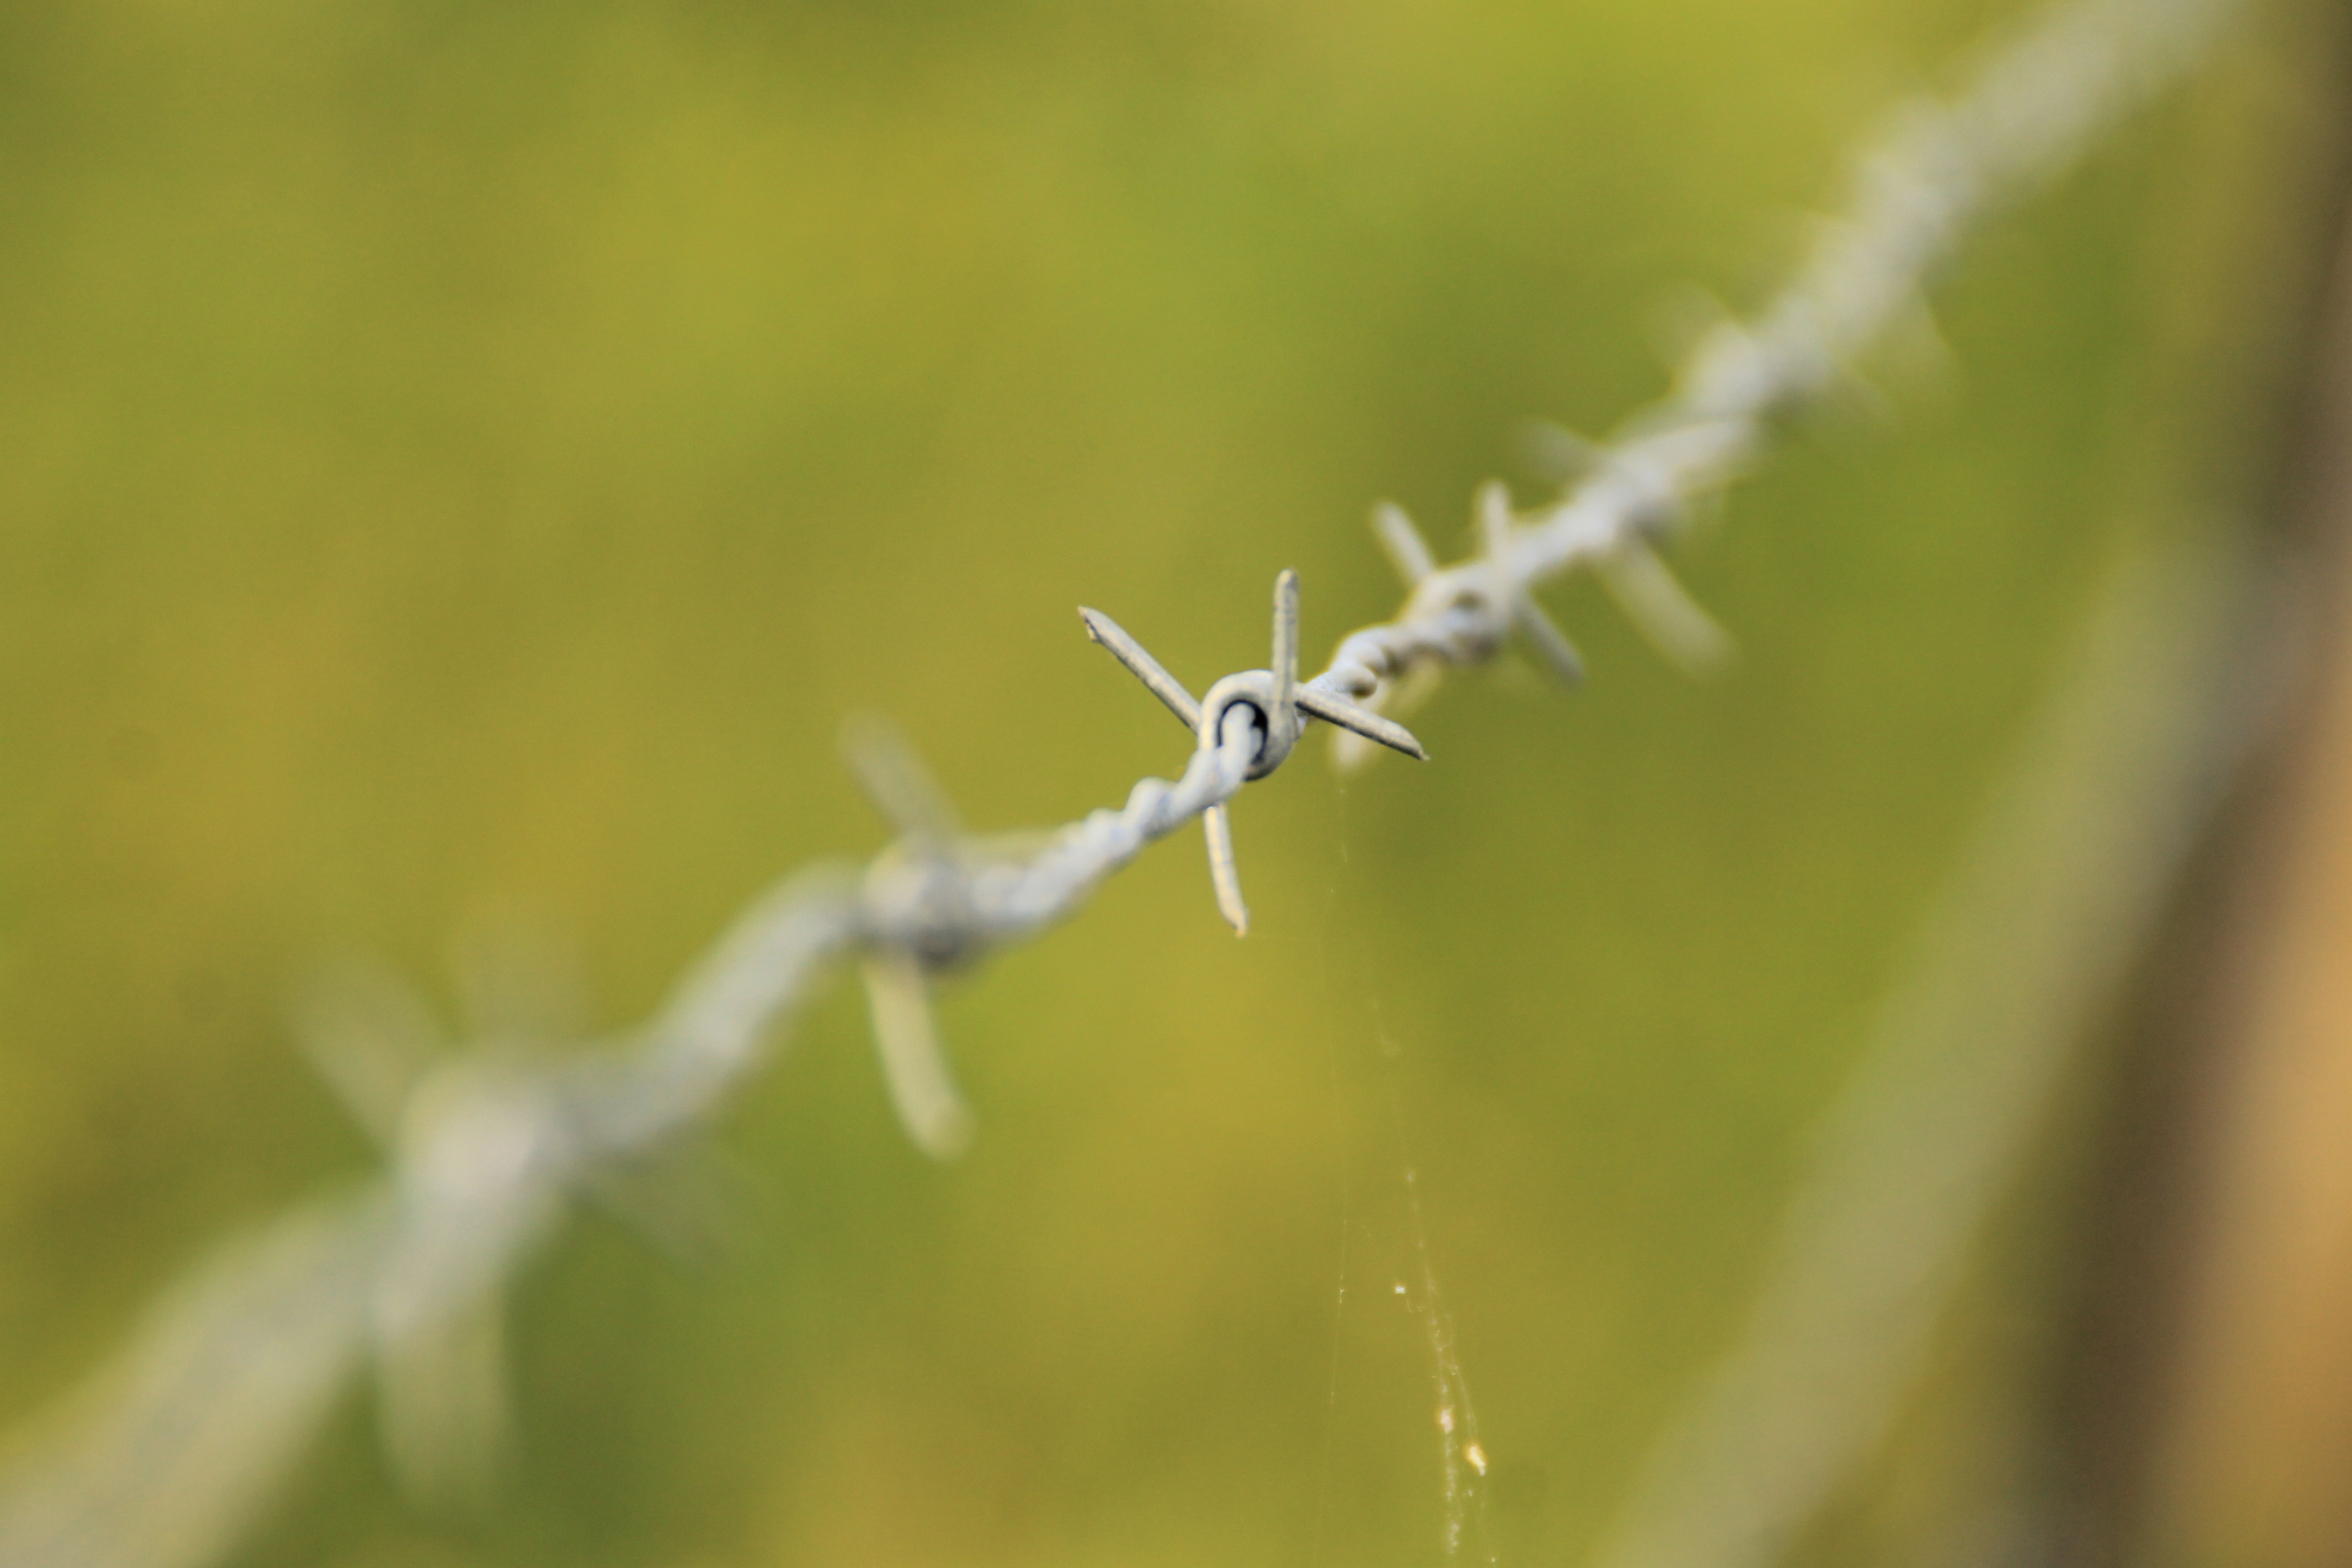
nature, grass, branch, sharp, fence, barbed wire, plant, farm, meadow, sunlight, leaf, flower, frost, steel, wire, green, metal, frame, flora, barbwire, invertebrate, twig, close up, barbed, barrier, iron, protection, border, secure, boundary, macro photography, barb, grass family, plant stem